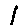
Label: 1